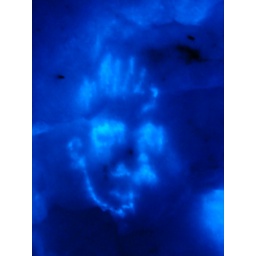
Tonic water on an igloo wall, illuminated by black light